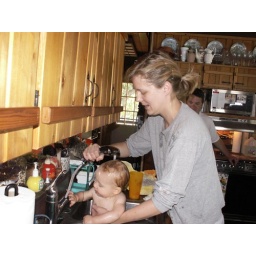
Taking a bath in the kitchen sink at Wonder Lake.